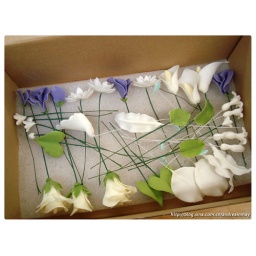
wow ,they find their new home .gonna stay in the box for a while :)